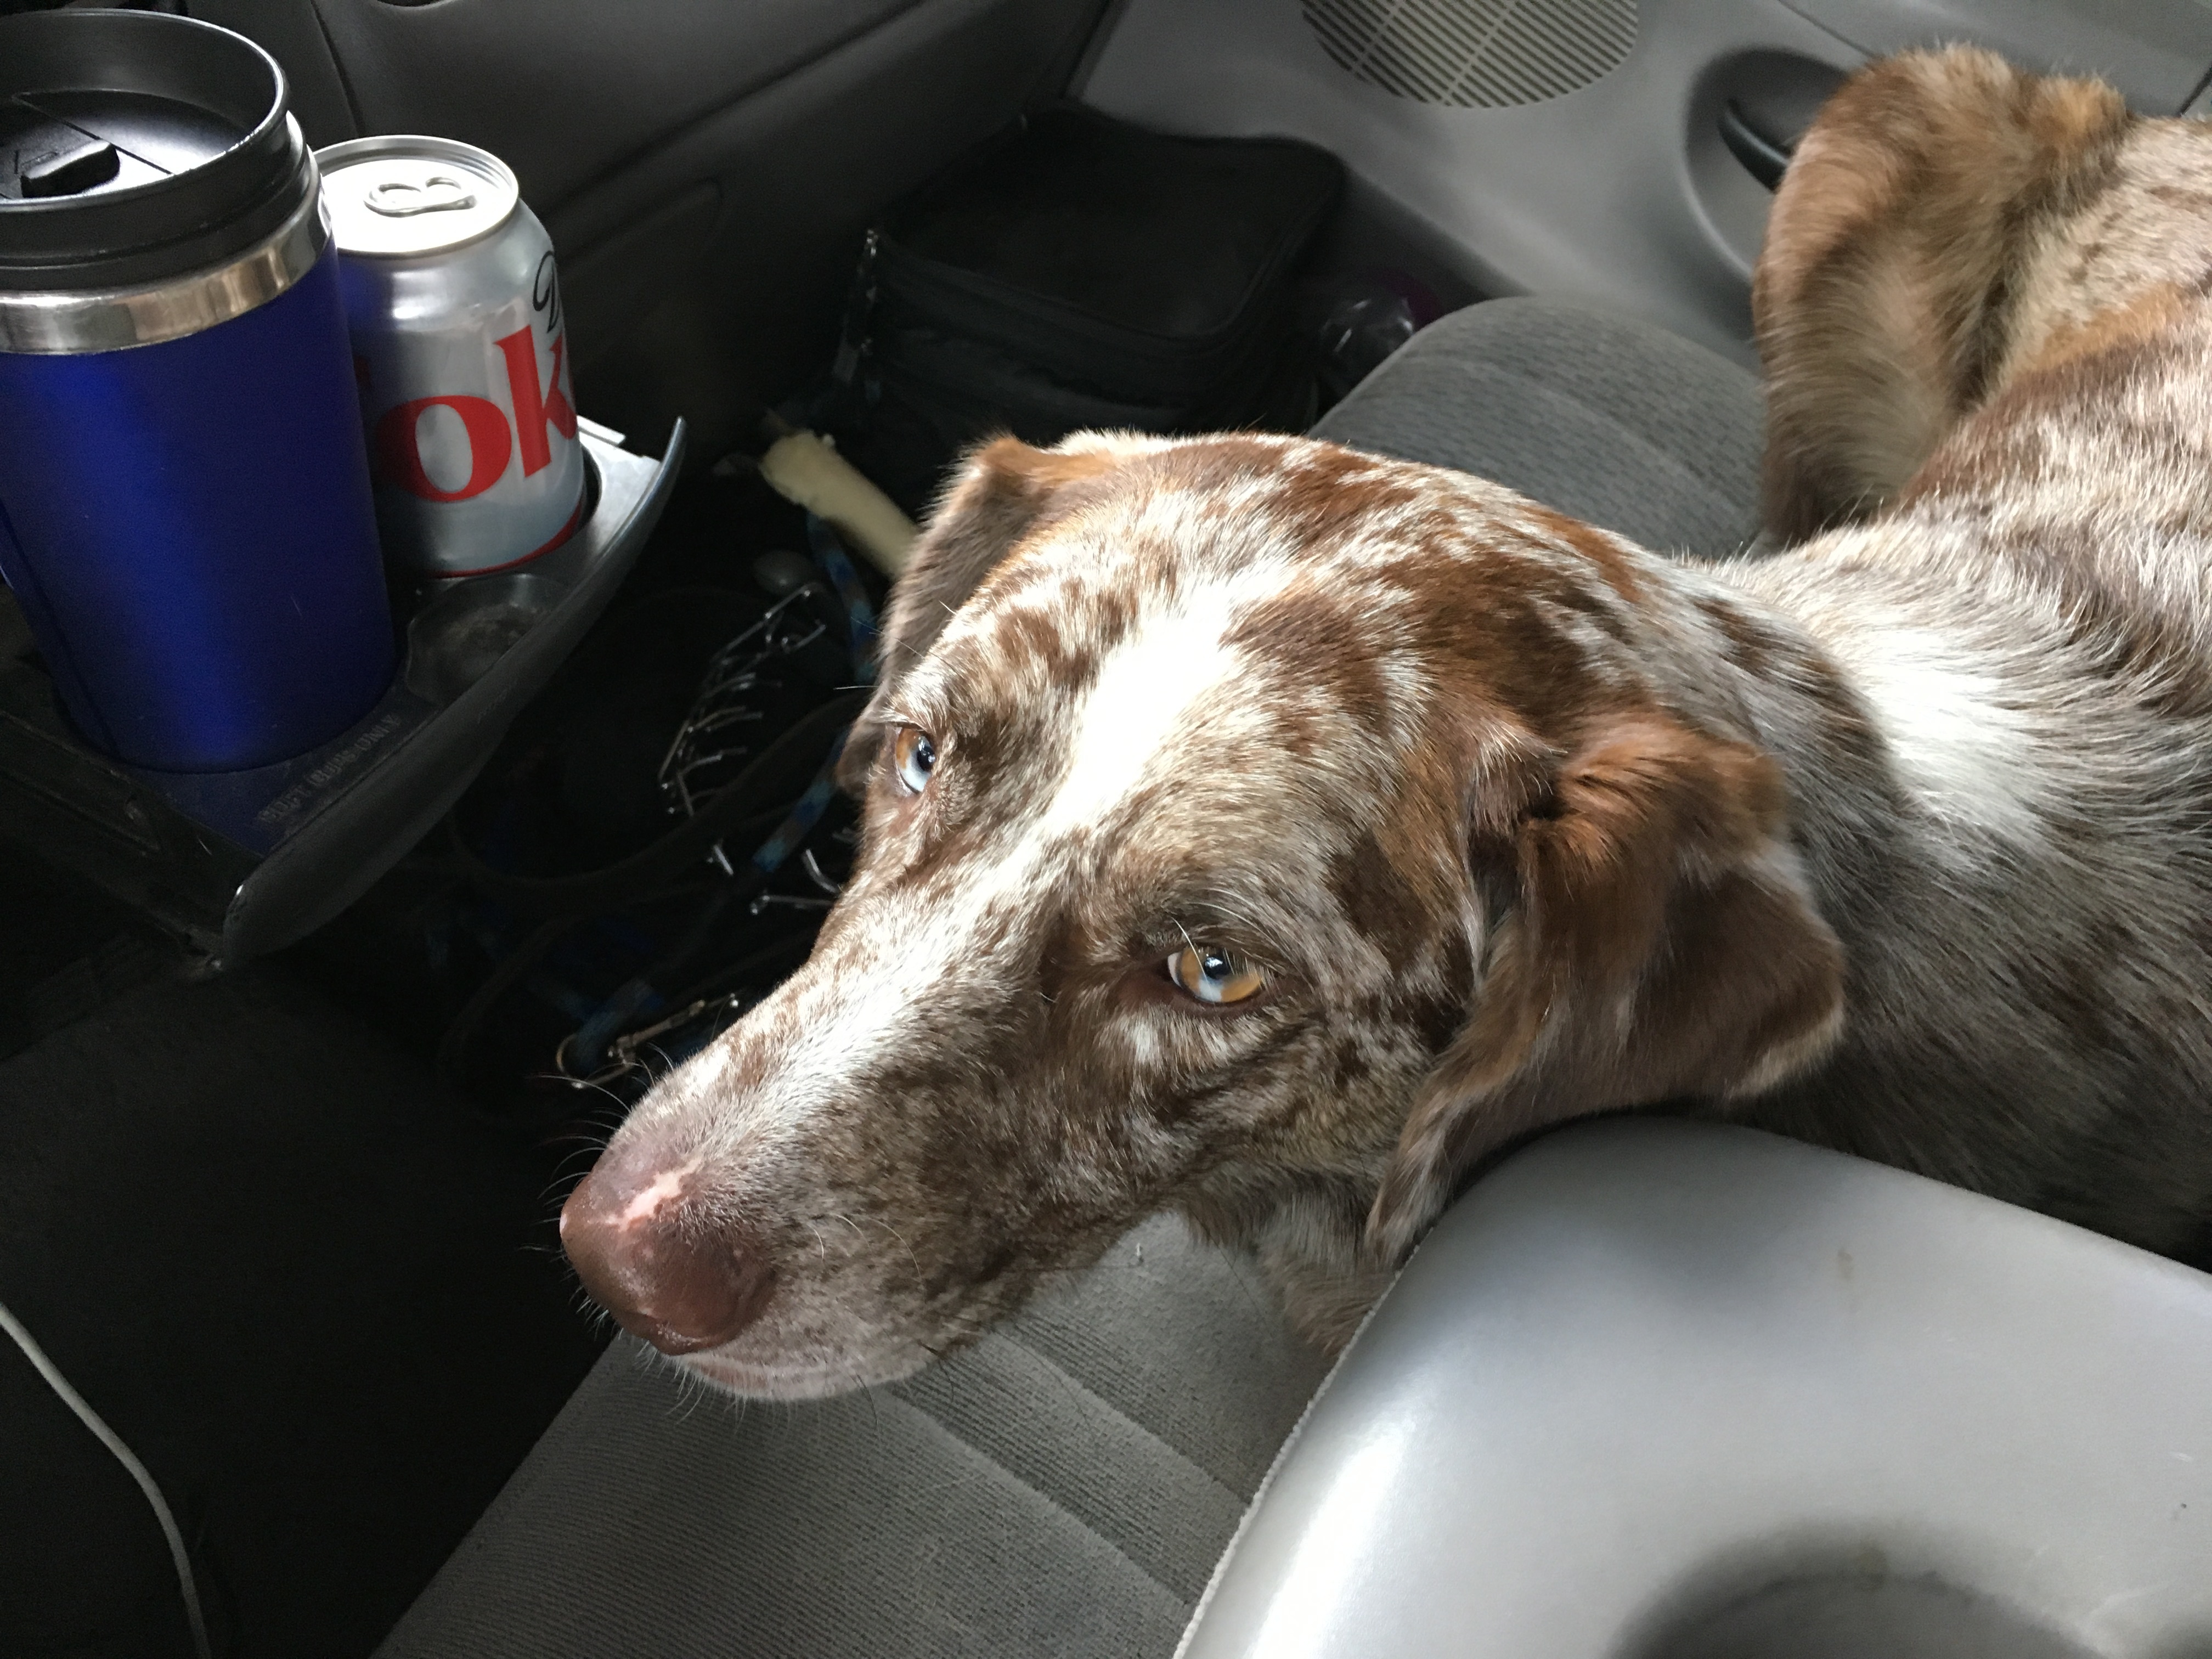
puppy, dog, mammal, vertebrate, felix, animal shelter, street dog, dog like mammal